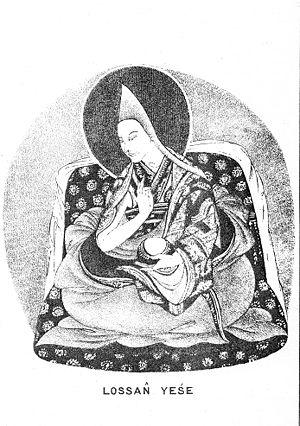
Lobsang Yeshe fut le 5ᵉ panchen-lama.